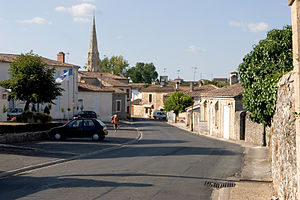
Sauternes
Landsbyen Sauternes
Sauternes er en fransk kommune med 766 indbyggere i departementet Gironde i regionen Nouvelle-Aquitaine. Den tilhører canton Le Sud-Gironde i arrondissement Langon og er medlem af kommuneforbundet Sud Gironde. Stedet ligger ca. 40 km sydøst for Bordeaux.